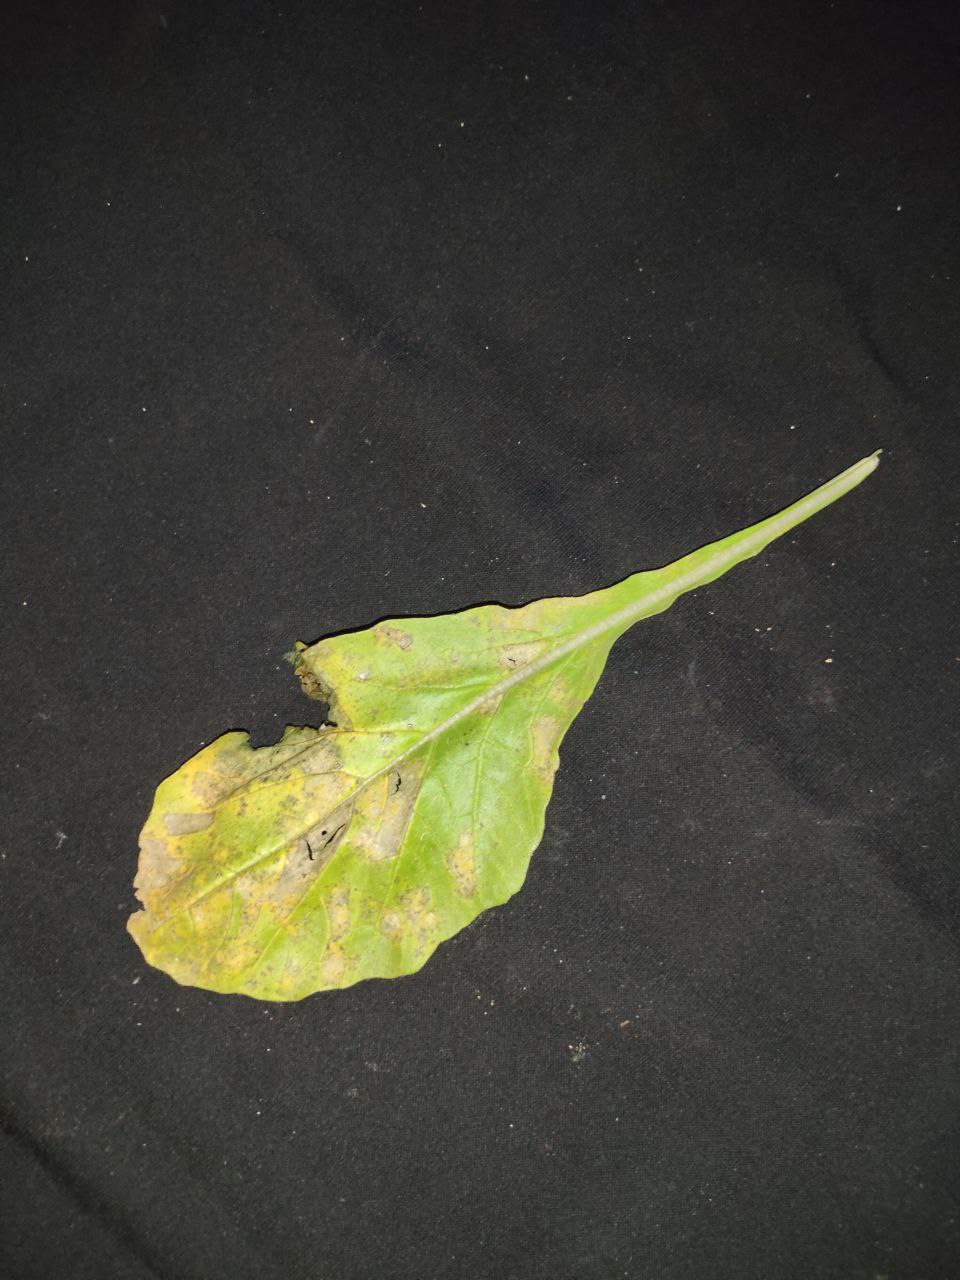
Label: Downey mildew